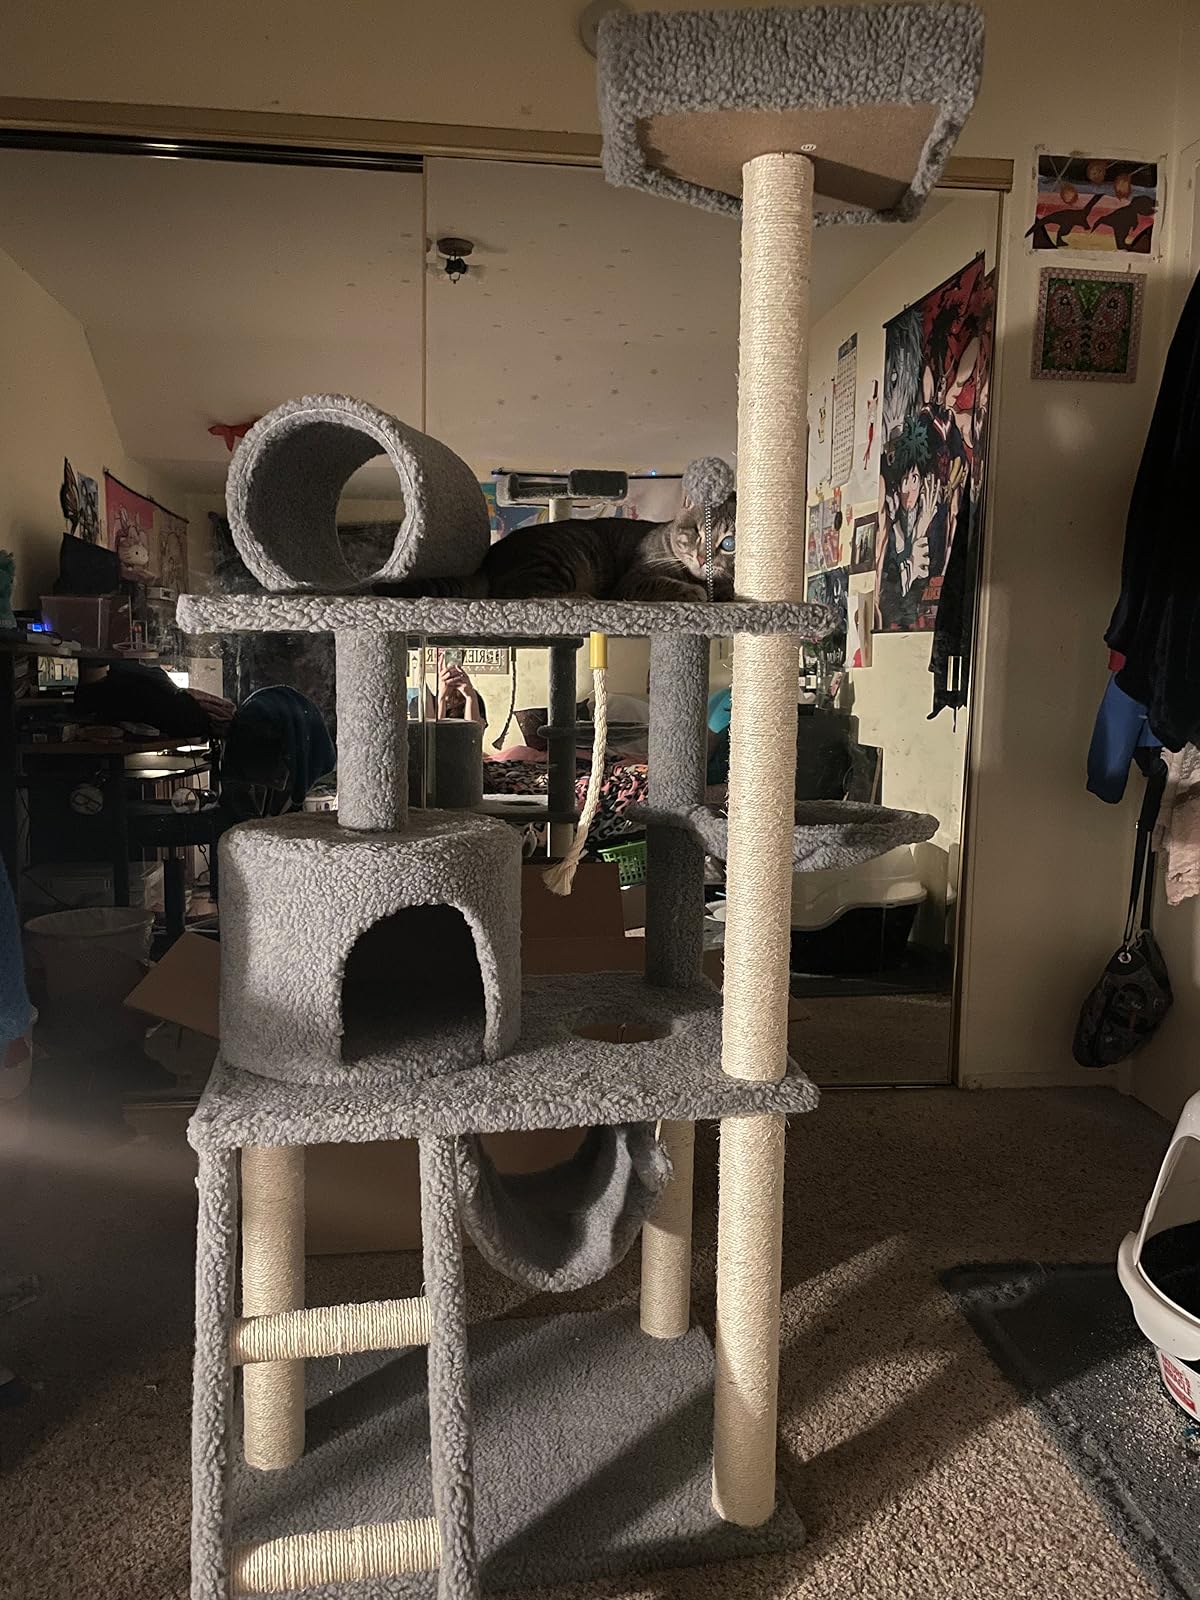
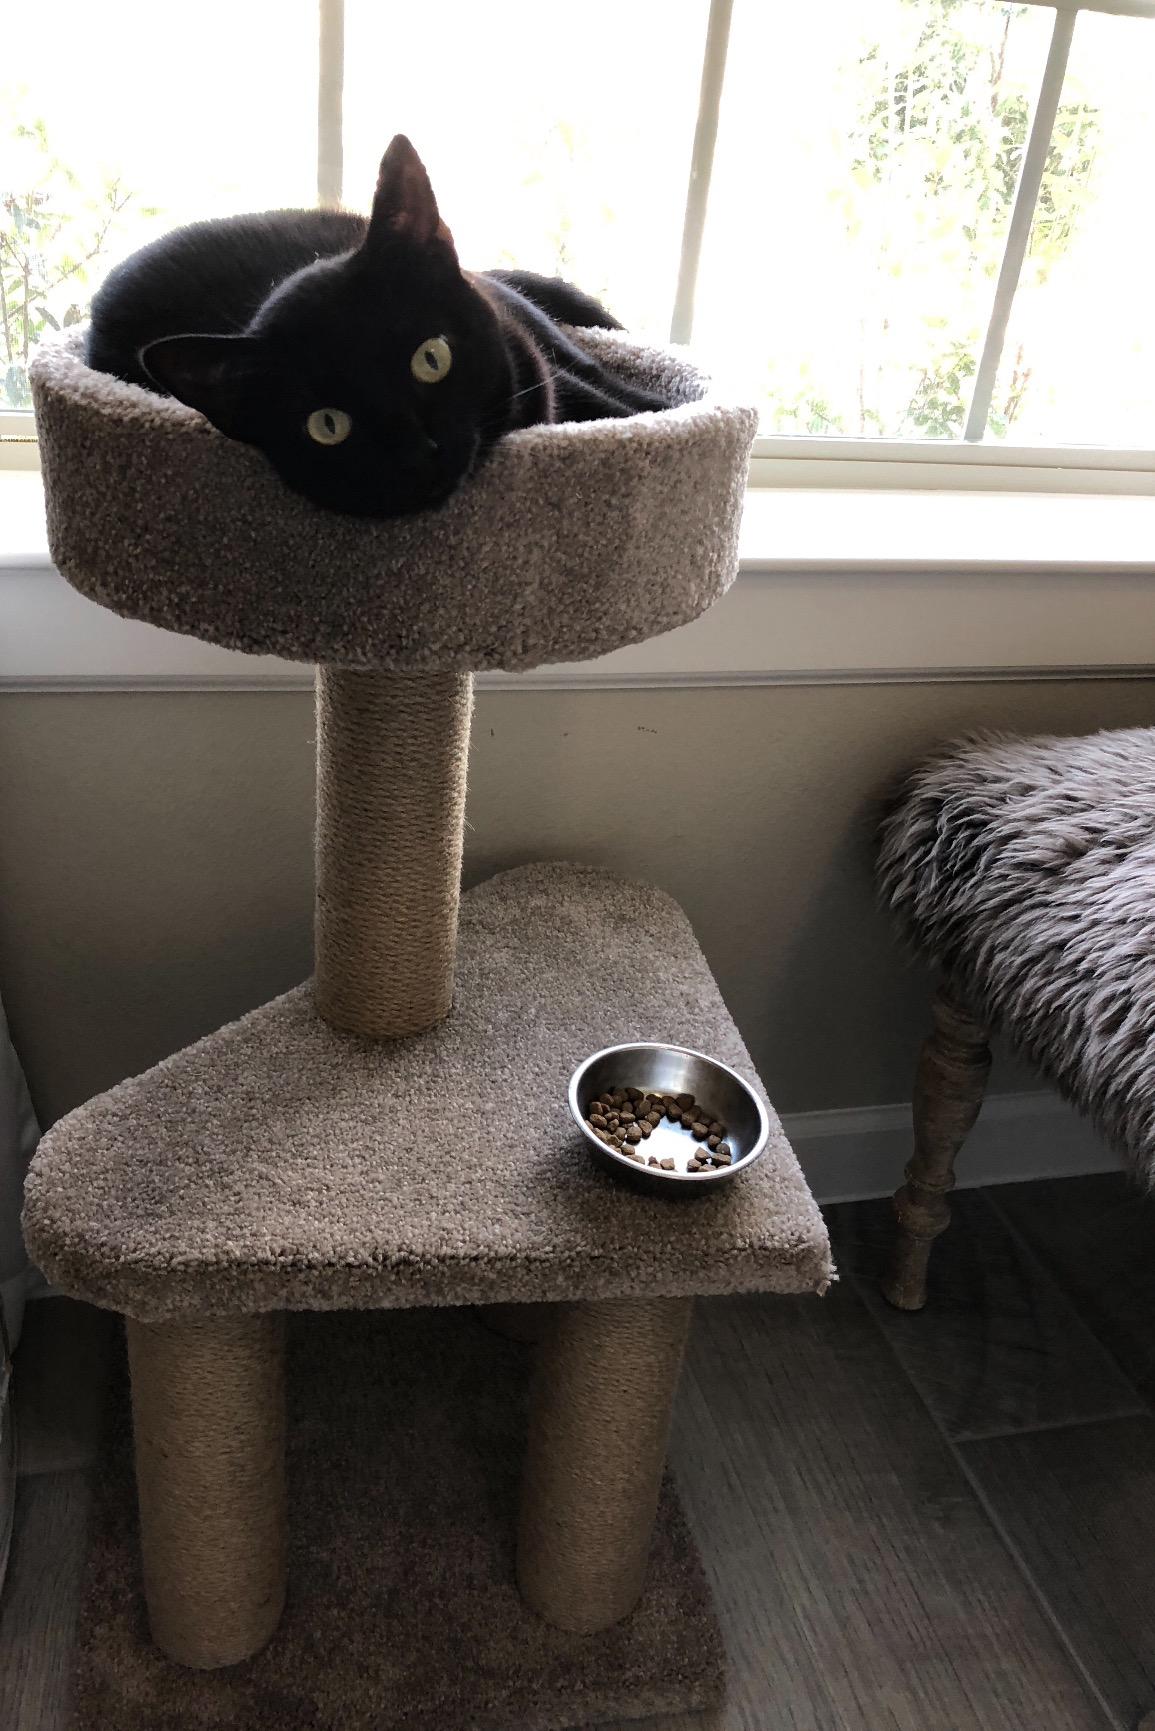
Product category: items_cat tree
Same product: no